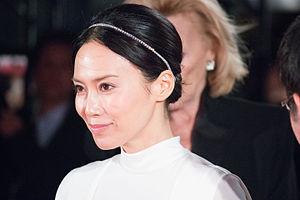
Miki Nakatani est une actrice et chanteuse japonaise.